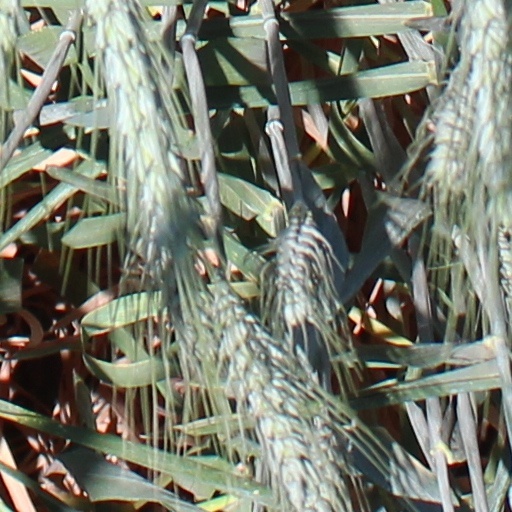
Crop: wheat